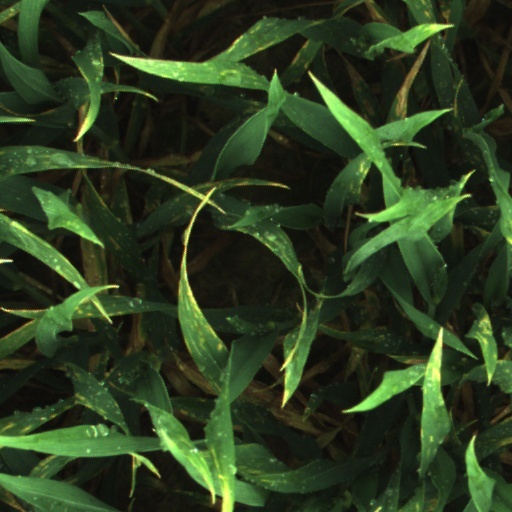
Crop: wheat